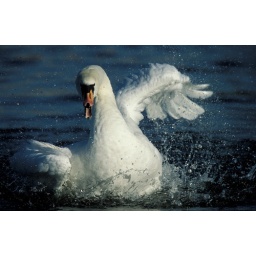
wild swan flapping wings in water